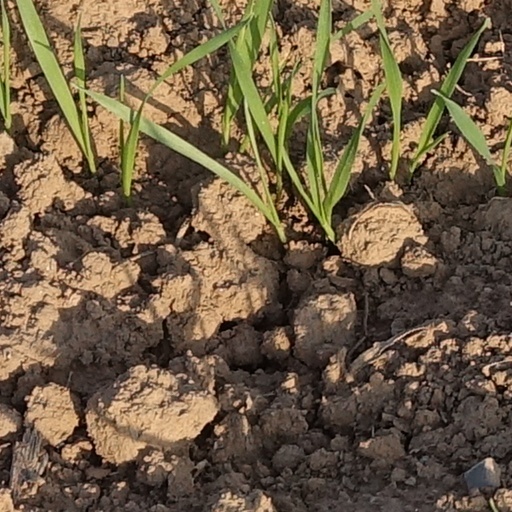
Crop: wheat